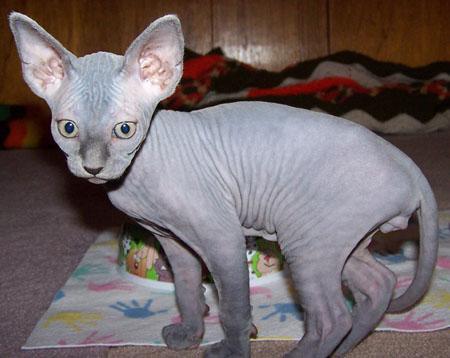
Breed: Sphynx